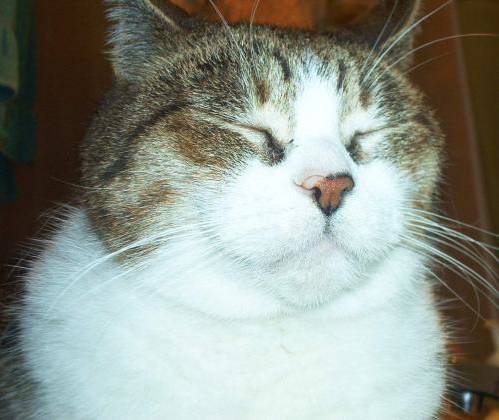
Label: cat